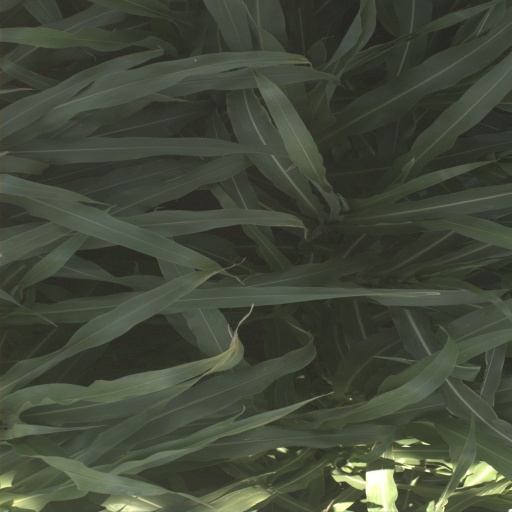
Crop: sorghum